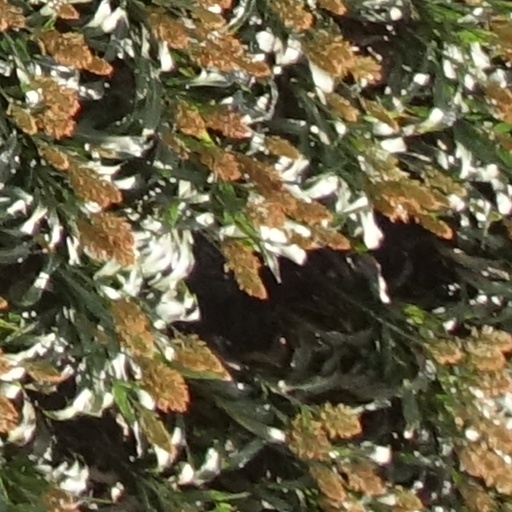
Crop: sorghum